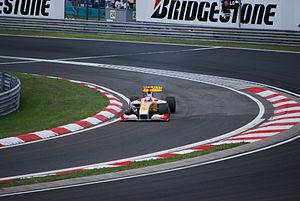
Le Grand Prix de Hongrie 2009, disputé sur le Hungaroring le 26 juillet 2009, est la 813ᵉ épreuve du championnat du monde de Formule 1 courue depuis 1950 et la dixième manche du championnat 2009.
Le championnat du monde de Formule 1 2009 est la 60ᵉ édition du championnat du monde des pilotes. Organisé par la FIA, il s'est déroulé en dix-sept manches entre le 29 mars 2009 et le 1ᵉʳ novembre 2009. Il est remporté par le Britannique Jenson Button chez les pilotes et par son écurie, Brawn GP Formula One Team, chez les constructeurs.